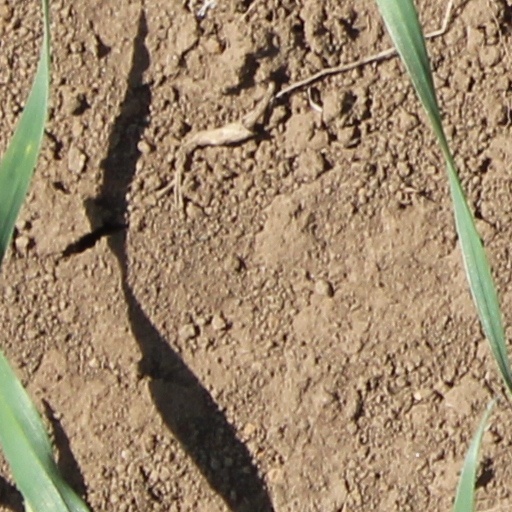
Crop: wheat